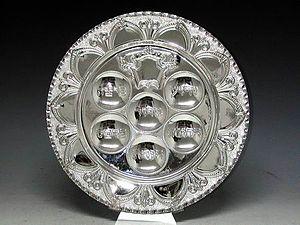
Les colorants alimentaires sont utilisés pour ajouter de la couleur à une denrée alimentaire, ou pour simuler la couleur originale si celle-ci a été altérée par les procédés de transformation utilisés dans l'agro-alimentaire.